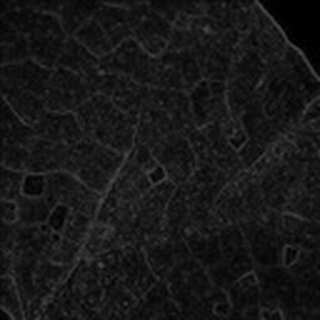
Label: cotton_target_spot